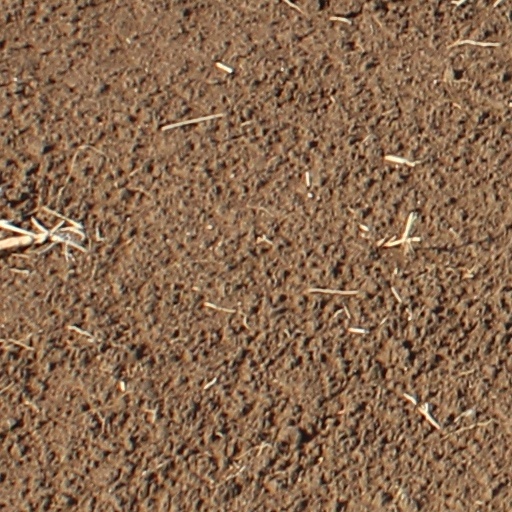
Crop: wheat